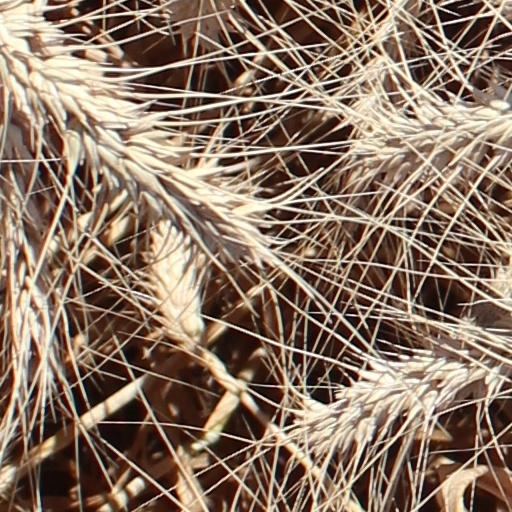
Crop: wheat